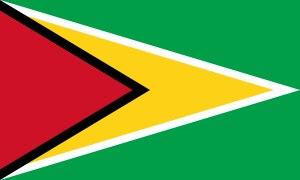
L'indépendance du Guyana a lieu entre 1966, lorsqu'est rédigée une nouvelle constitution, et 1970, lorsque le parlement guyanais choisit le statut de République socialiste dite « coopérative ».